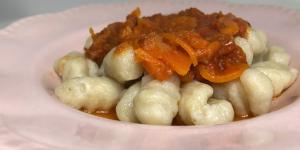
noquis de leche